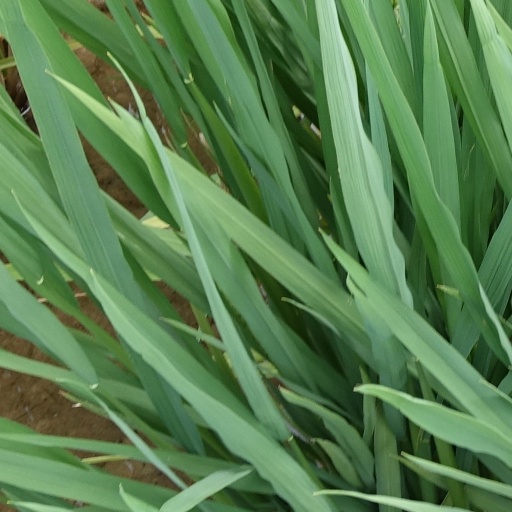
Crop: rice